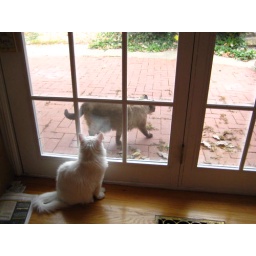
next door neighbor's cat stopping by on his routine jog around the nieghborhood